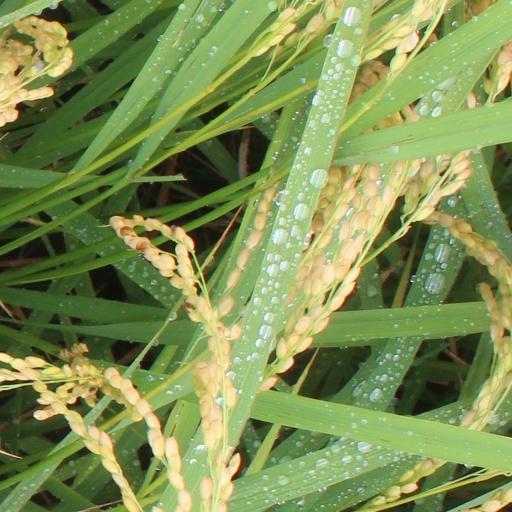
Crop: rice